Calatayud

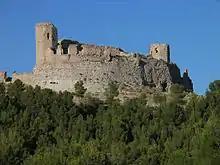
The Castle of Calatayud

The majority of employment is in the service sector and in agriculture. Agriculture consists primarily of apple and pear orchards, although there are also some vineyards in the area). Industry is much less developed, although there are two industrial estates (La Charluca and Mediavega) and the creation of a third is being studied.